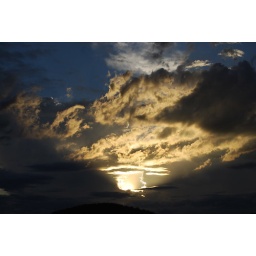
window in the sky